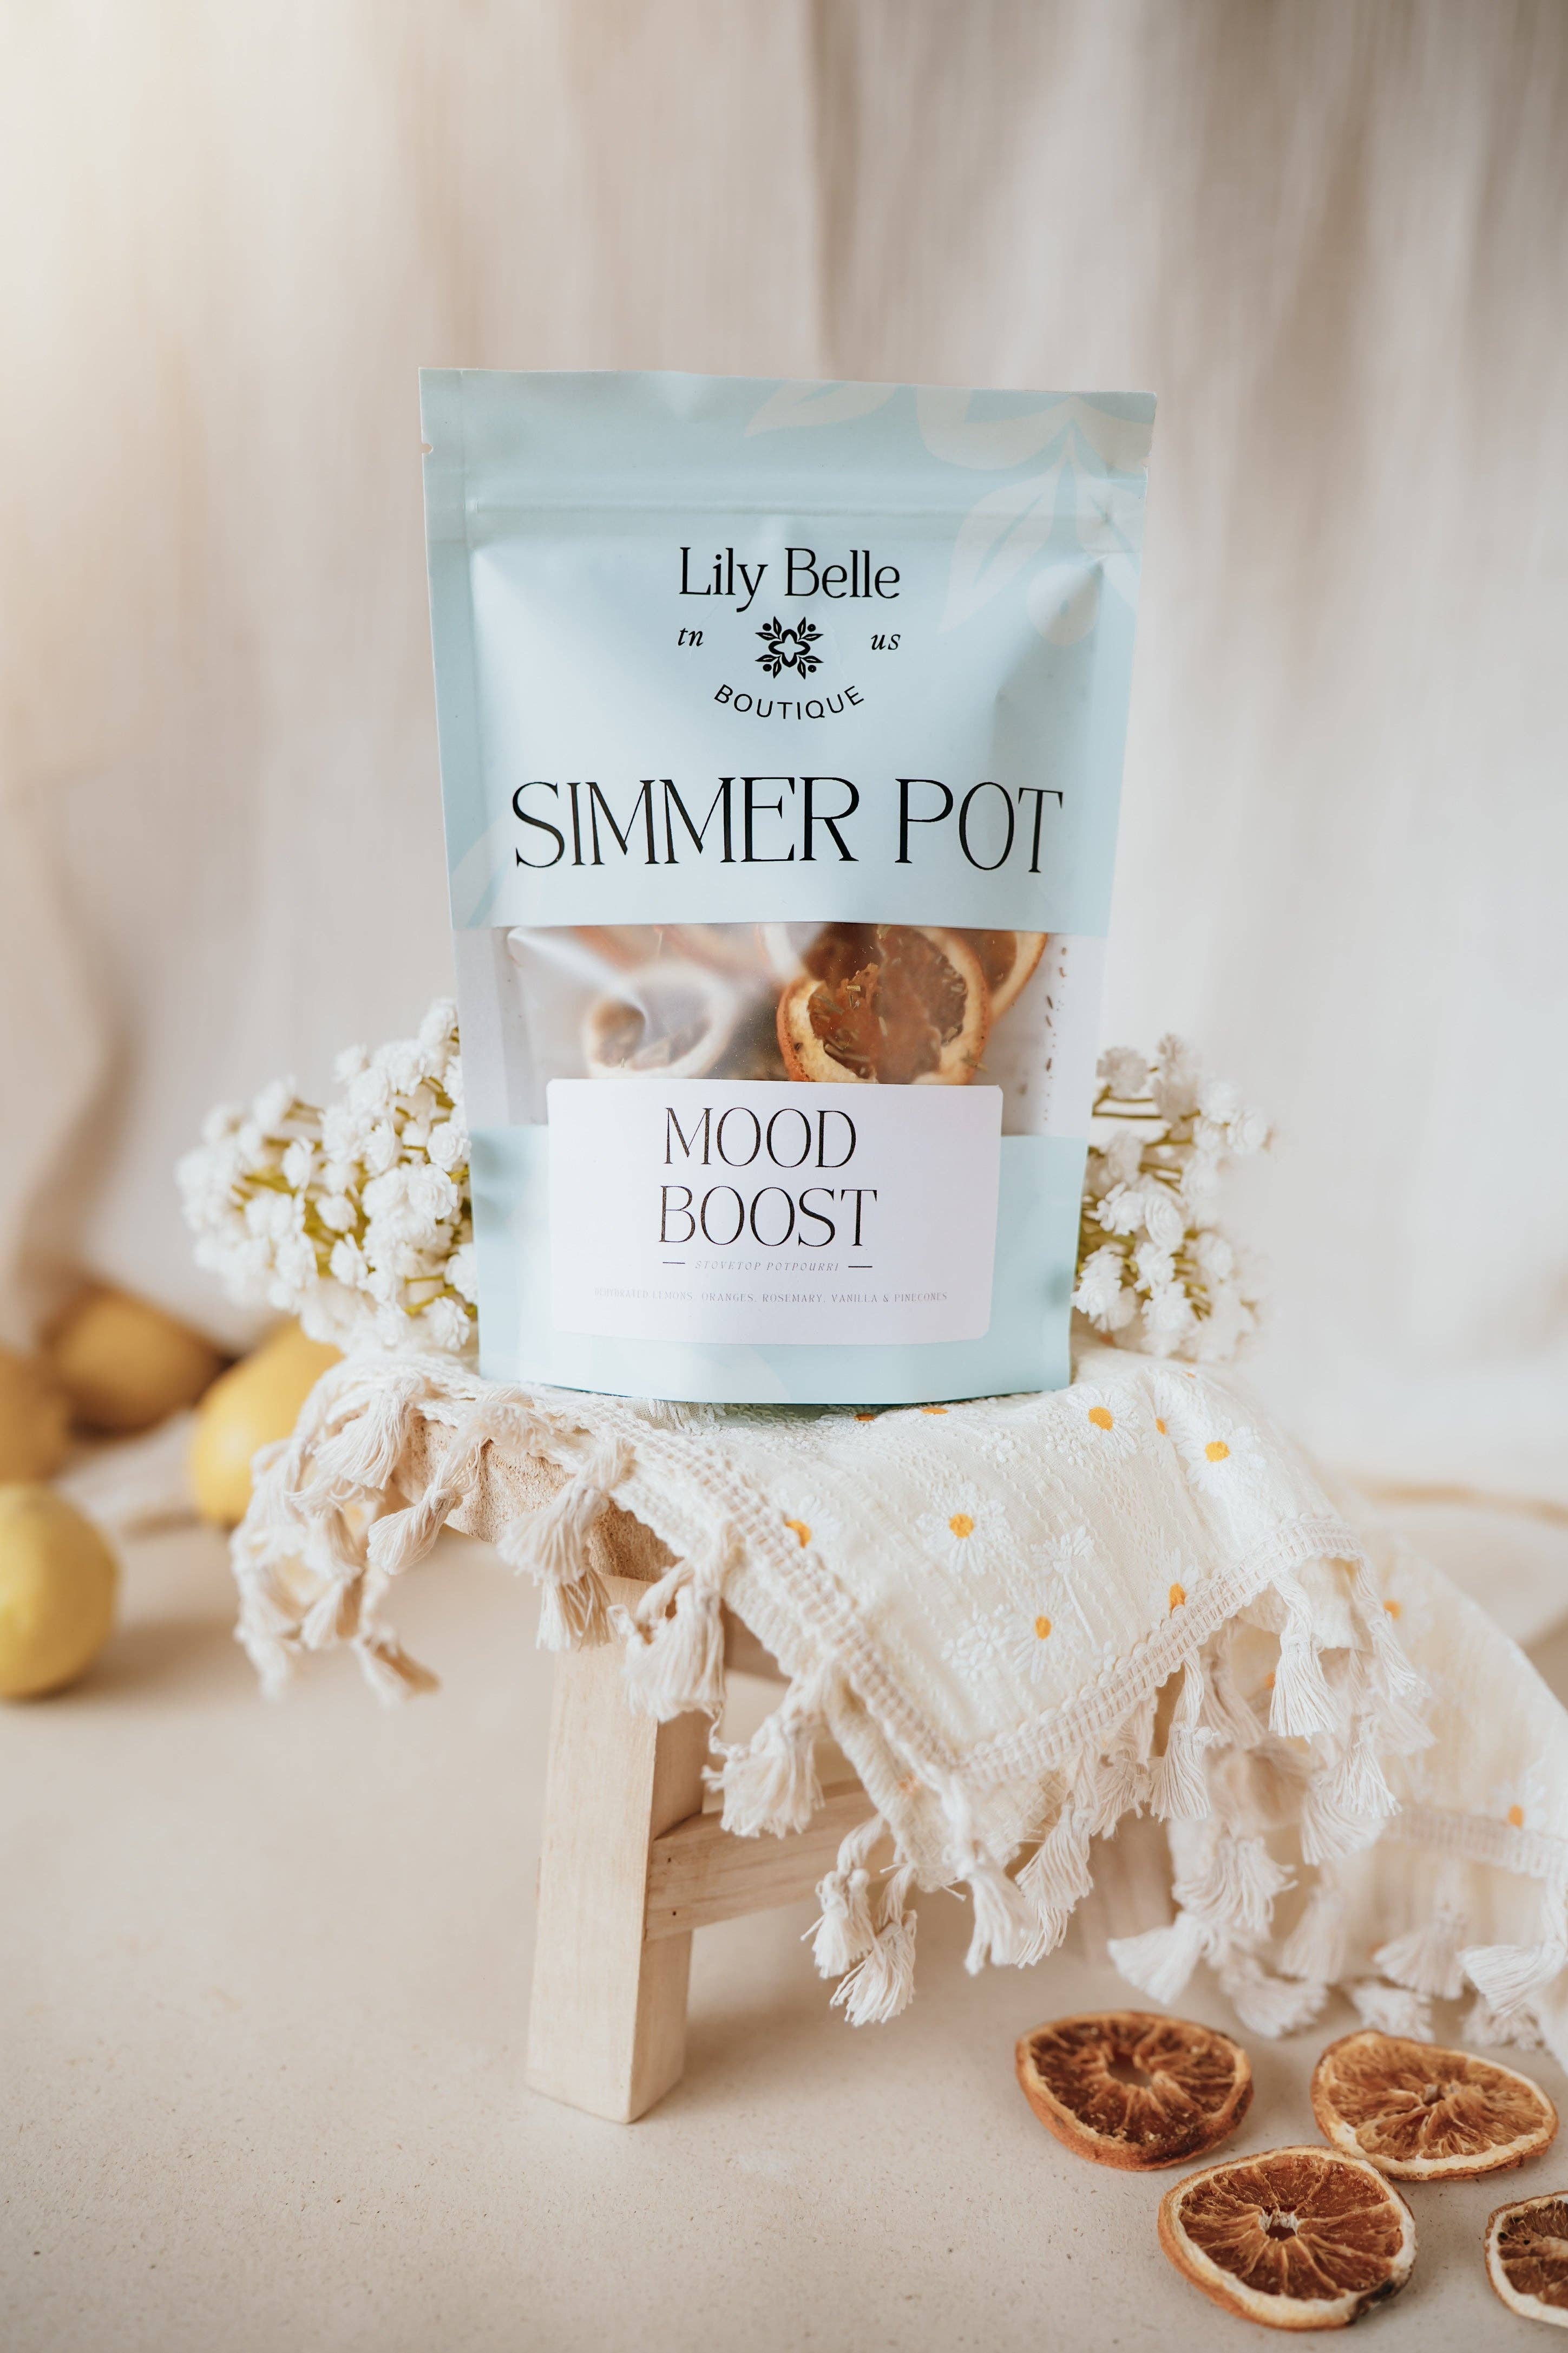
Mood Boost Simmer Pot | Lemon Orange Rosemary Vanilla
Mood Boost Simmer Pot Light up your space (and your spirits) with Mood Boost — an energizing blend of bright citrus, uplifting herbs, and warm vanilla that brings feel-good vibes to any moment. Whether you're tackling your to-do list or shaking off a funk, this sunny simmer is your new go-to. Perfect for: Morning routines, work-from-home days, afternoon pick-me-ups, or anytime you need a burst of joy and clarity. What’s Inside: Dehydrated Lemon – Zesty and invigorating, known to refresh the air and lift your energy. Dehydrated Orange – Sweet and sunny, filling your home with warmth and optimism. Rosemary – Herbal and sharp, promoting focus and mental clarity.
Brand: Lily Belle Boutique
Category: Home & Garden > Decor > Home Fragrances > Potpourri